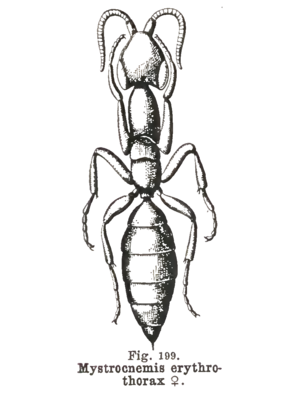
Sclerogibbidae est une famille d'hyménoptères de la superfamille des Chrysidoidea. Ce sont des parasitoïdes koinobiontes de l'ordre Embioptera.